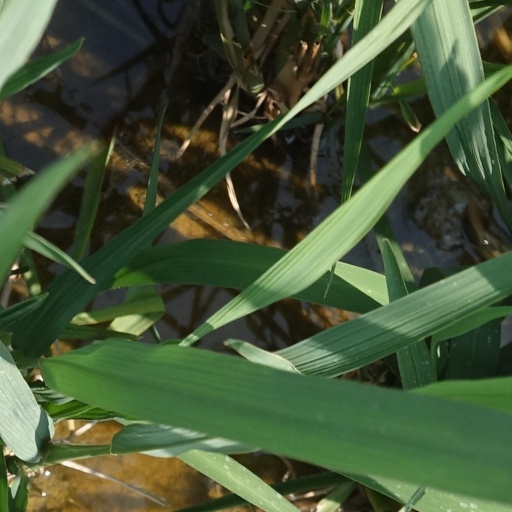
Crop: rice